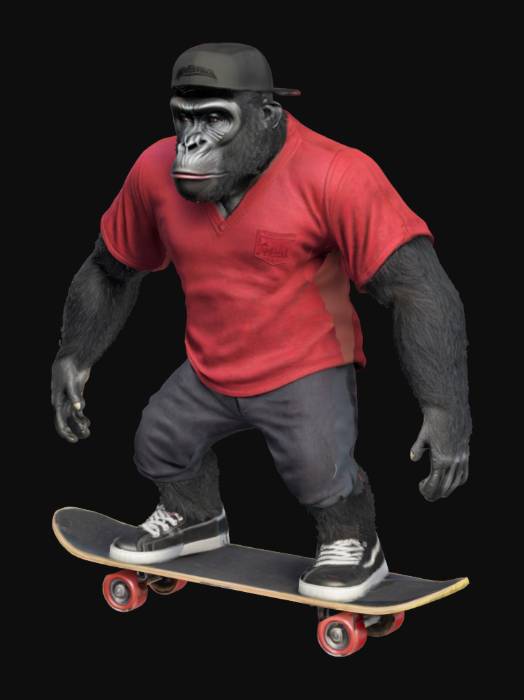
미적 점수 (1~10점): 2